Sochi

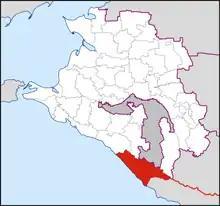
Sochi Urban Okrug on the map of Krasnodar Krai

Within the framework of administrative divisions, it is, together with one urban-type settlement (Krasnaya Polyana) and seventy-nine rural localities, incorporated as the City of Sochi—an administrative unit with the status equal to that of the districts. As a municipal division, the City of Sochi is incorporated as Sochi Urban Okrug.